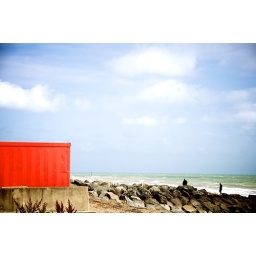
Two people search in vain for the red box behind them.